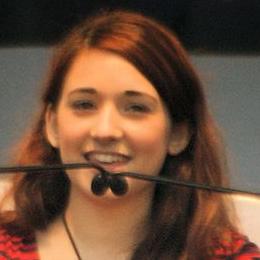
Age: 16